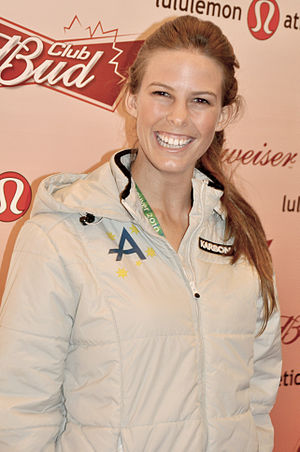
Torah Bright
Torah Jane Bright er en australsk snowboarder, der har deltaget i tre olympiske lege; 2006, 2010 og 2014. Hun var Australiens flagbærer ved åbningscermonien ved vinter-OL i Vancouver 2010. Hun har vundet guld i halfpipe ved vinter-OL 2010, samt sølv ved vinter-OL 2014 i halfpipe.